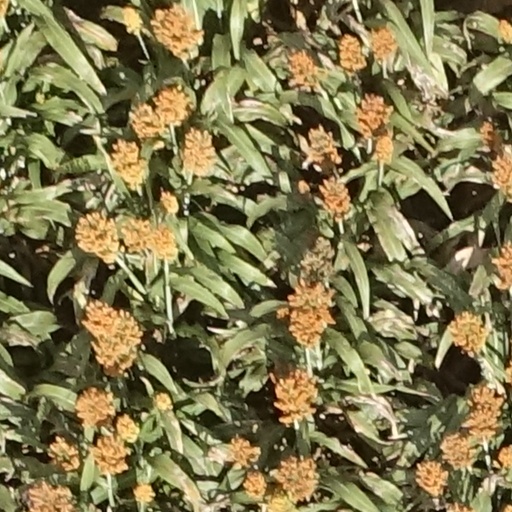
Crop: sorghum